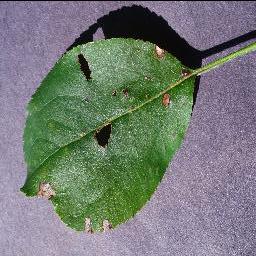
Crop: apple
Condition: black_rot